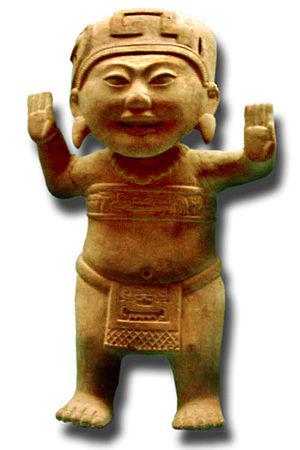
Le pagne est un vêtement léger porté dans les pays chauds. Il est fait d'une pièce de tissu, de cuir, de plume ou de matière végétale tressée généralement et rectangulaire, ajusté autour des hanches et descendant jusqu'aux cuisses ou aux chevilles. Sa taille permet au minimum de cacher les parties génitales.